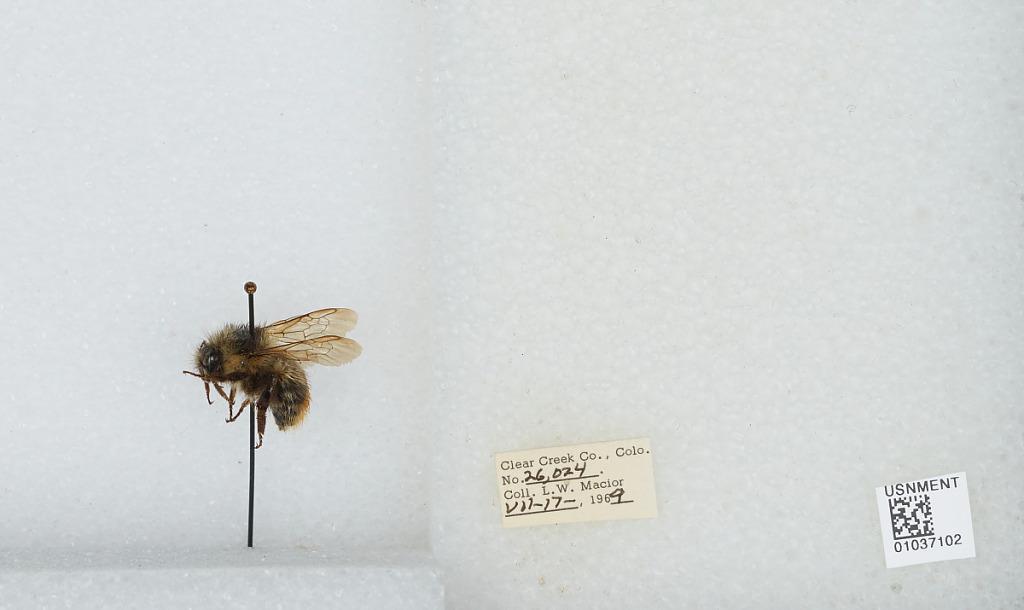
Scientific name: Bombus (Pyrobombus) mixtus Cresson
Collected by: L. Macior
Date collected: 1969-7-17
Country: United States
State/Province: Colorado
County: Clear Creek
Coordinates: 39.6958, -105.725